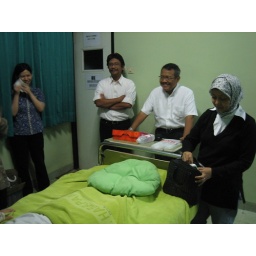
The person near the door is The Missus' uncle.